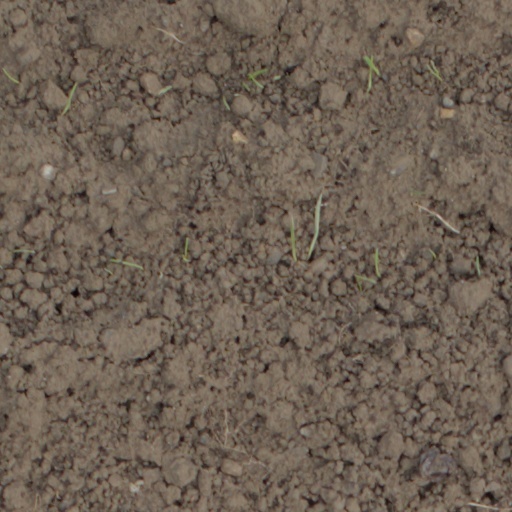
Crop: wheat